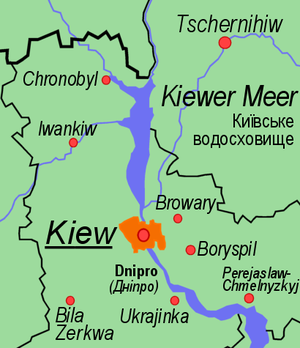
Kijevreservoiret
Kijevreservoiret
Kijevreservoiret
Kijevreservoiret er et vandreservoir på Dnepr, opkaldt efter byen Kijev i Ukraine, som er beliggende i Tjernihiv og Kijev oblast. Reservoiret blev skabt i 1966 ved opførelsen af Dnepr vandkraftværket.